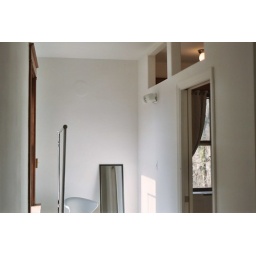
windows in wall between dressing room and bath (after shot)